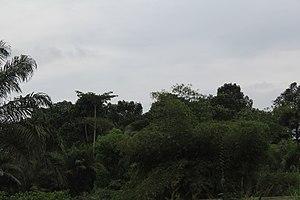
Les Vili forment un peuple bantou d'Afrique centrale, établi au sud-ouest du Gabon, en République du Congo, en Angola et en République démocratique du Congo. En République du Congo ils sont présents dans deux départements, Kouilou et Pointe Noire, et également nombreux dans Brazzaville. C'est un sous-groupe des Kongos.